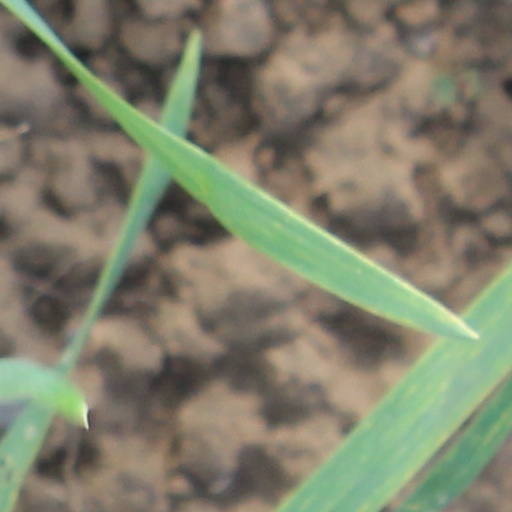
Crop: wheat